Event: Nepal Earthquake
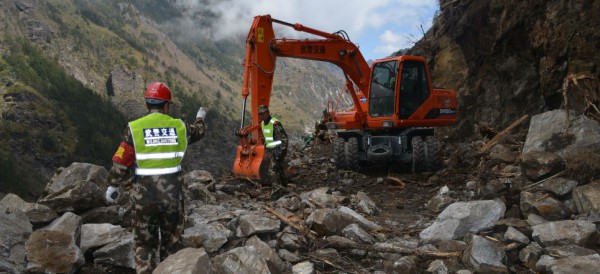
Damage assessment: damage